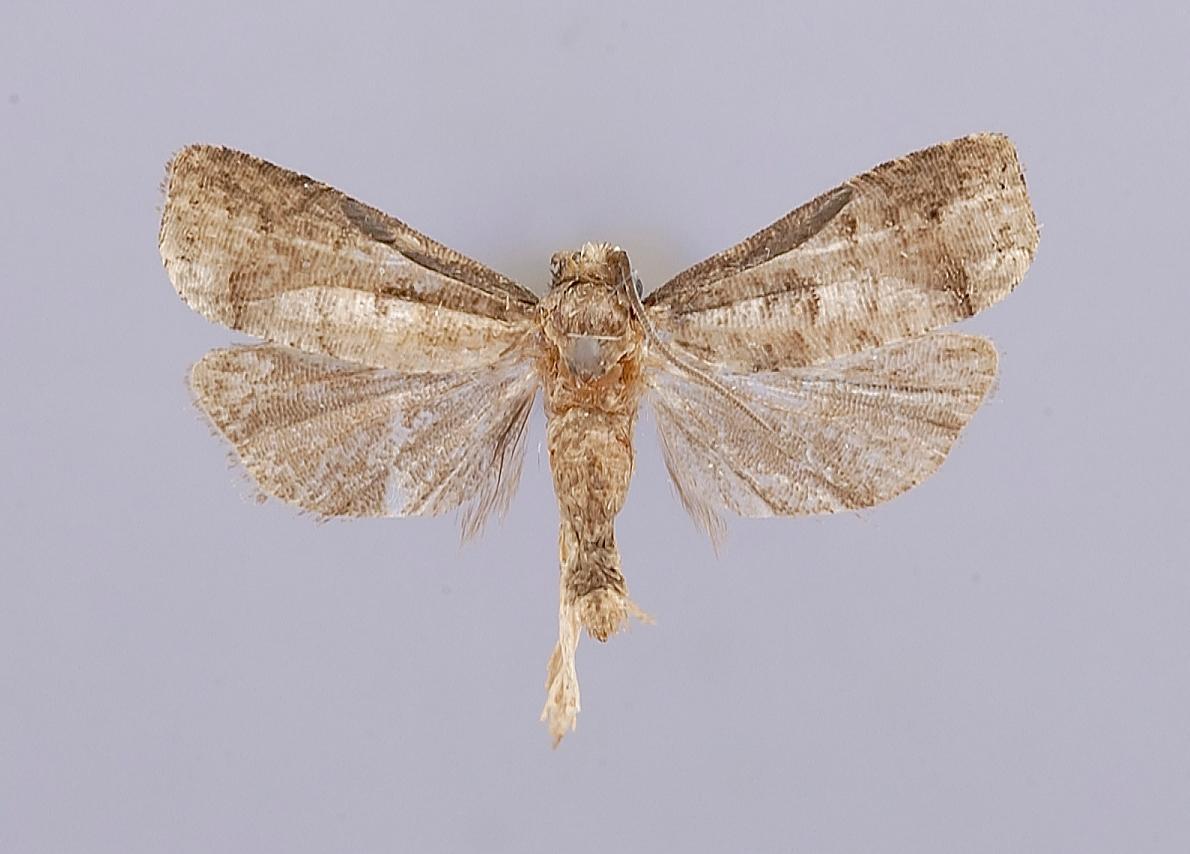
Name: Notocelia donaldana
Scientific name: Notocelia donaldana Kawabe, 1993
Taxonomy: Animalia, Arthropoda, Insecta, Lepidoptera, Tortricidae
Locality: Nantou Hsien, Mei-feng, 30 km S Tayuling, 2200 m, Nantou Hsien, Taiwan
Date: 1 Jun 1980 to 8 Jul 1980